DF-26

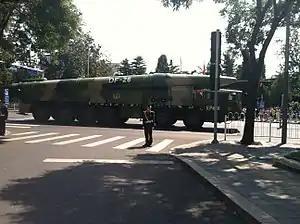
DF-26 missile as seen after the military parade on September 3, 2015.

The Dong Feng-26 or DF-26 (NATO reporting name: CH-SS-18) is an intermediate-range ballistic missile deployed by the People's Liberation Army Rocket Force and produced by the China Aerospace Science and Technology Corporation (CASC).